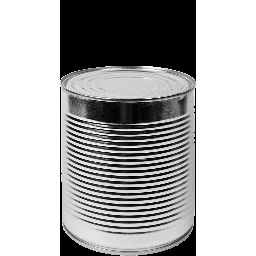
Label: metal